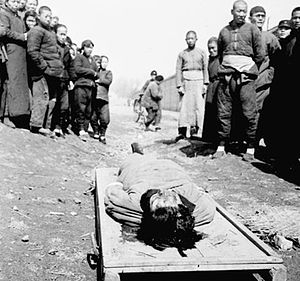
Yoshiko Kawashima / Liv og gerning
Hendes lig lagt til offentlig skue efter henrettelsen
Yoshiko Kawashima, var en kinesisk prinsesse som tjenestegjorde som spion for Japan. Hendes oprindelige navn var Aisin Gioro Xianyu med hædersnavnet Dongzhen 東珍, som betyder "Østens juvel"; hendes kinesiske navn var Jin Bihui.